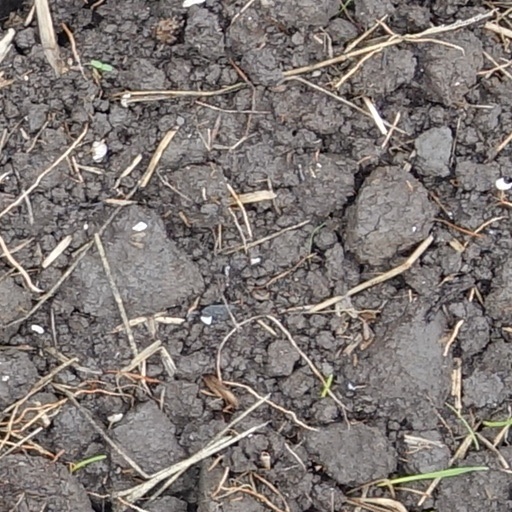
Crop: wheat